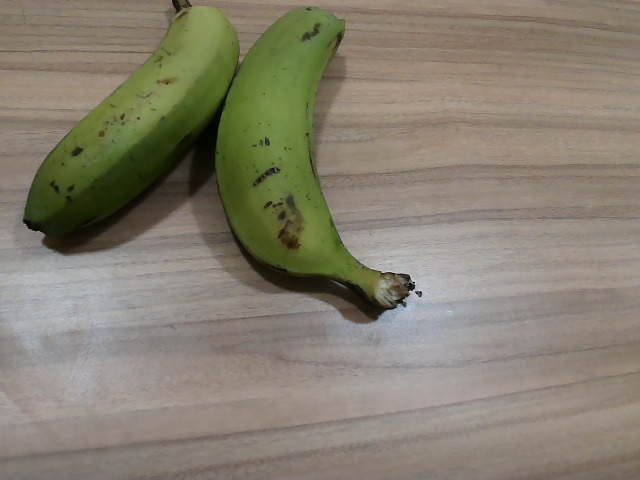
Label: Raw_Banana